Stefanie Vögele

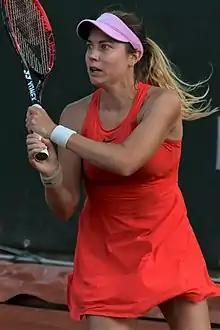
Vögele at the 2022 French Open

Stefanie Vögele (born 10 March 1990) is a Swiss professional tennis player. She achieved a career-high singles ranking of world No. 42 on 11 November 2013. Her highest WTA ranking in doubles is 100, which she reached on 5 January 2015. Over her career, she has defeated top ten players Sloane Stephens and Caroline Wozniacki.